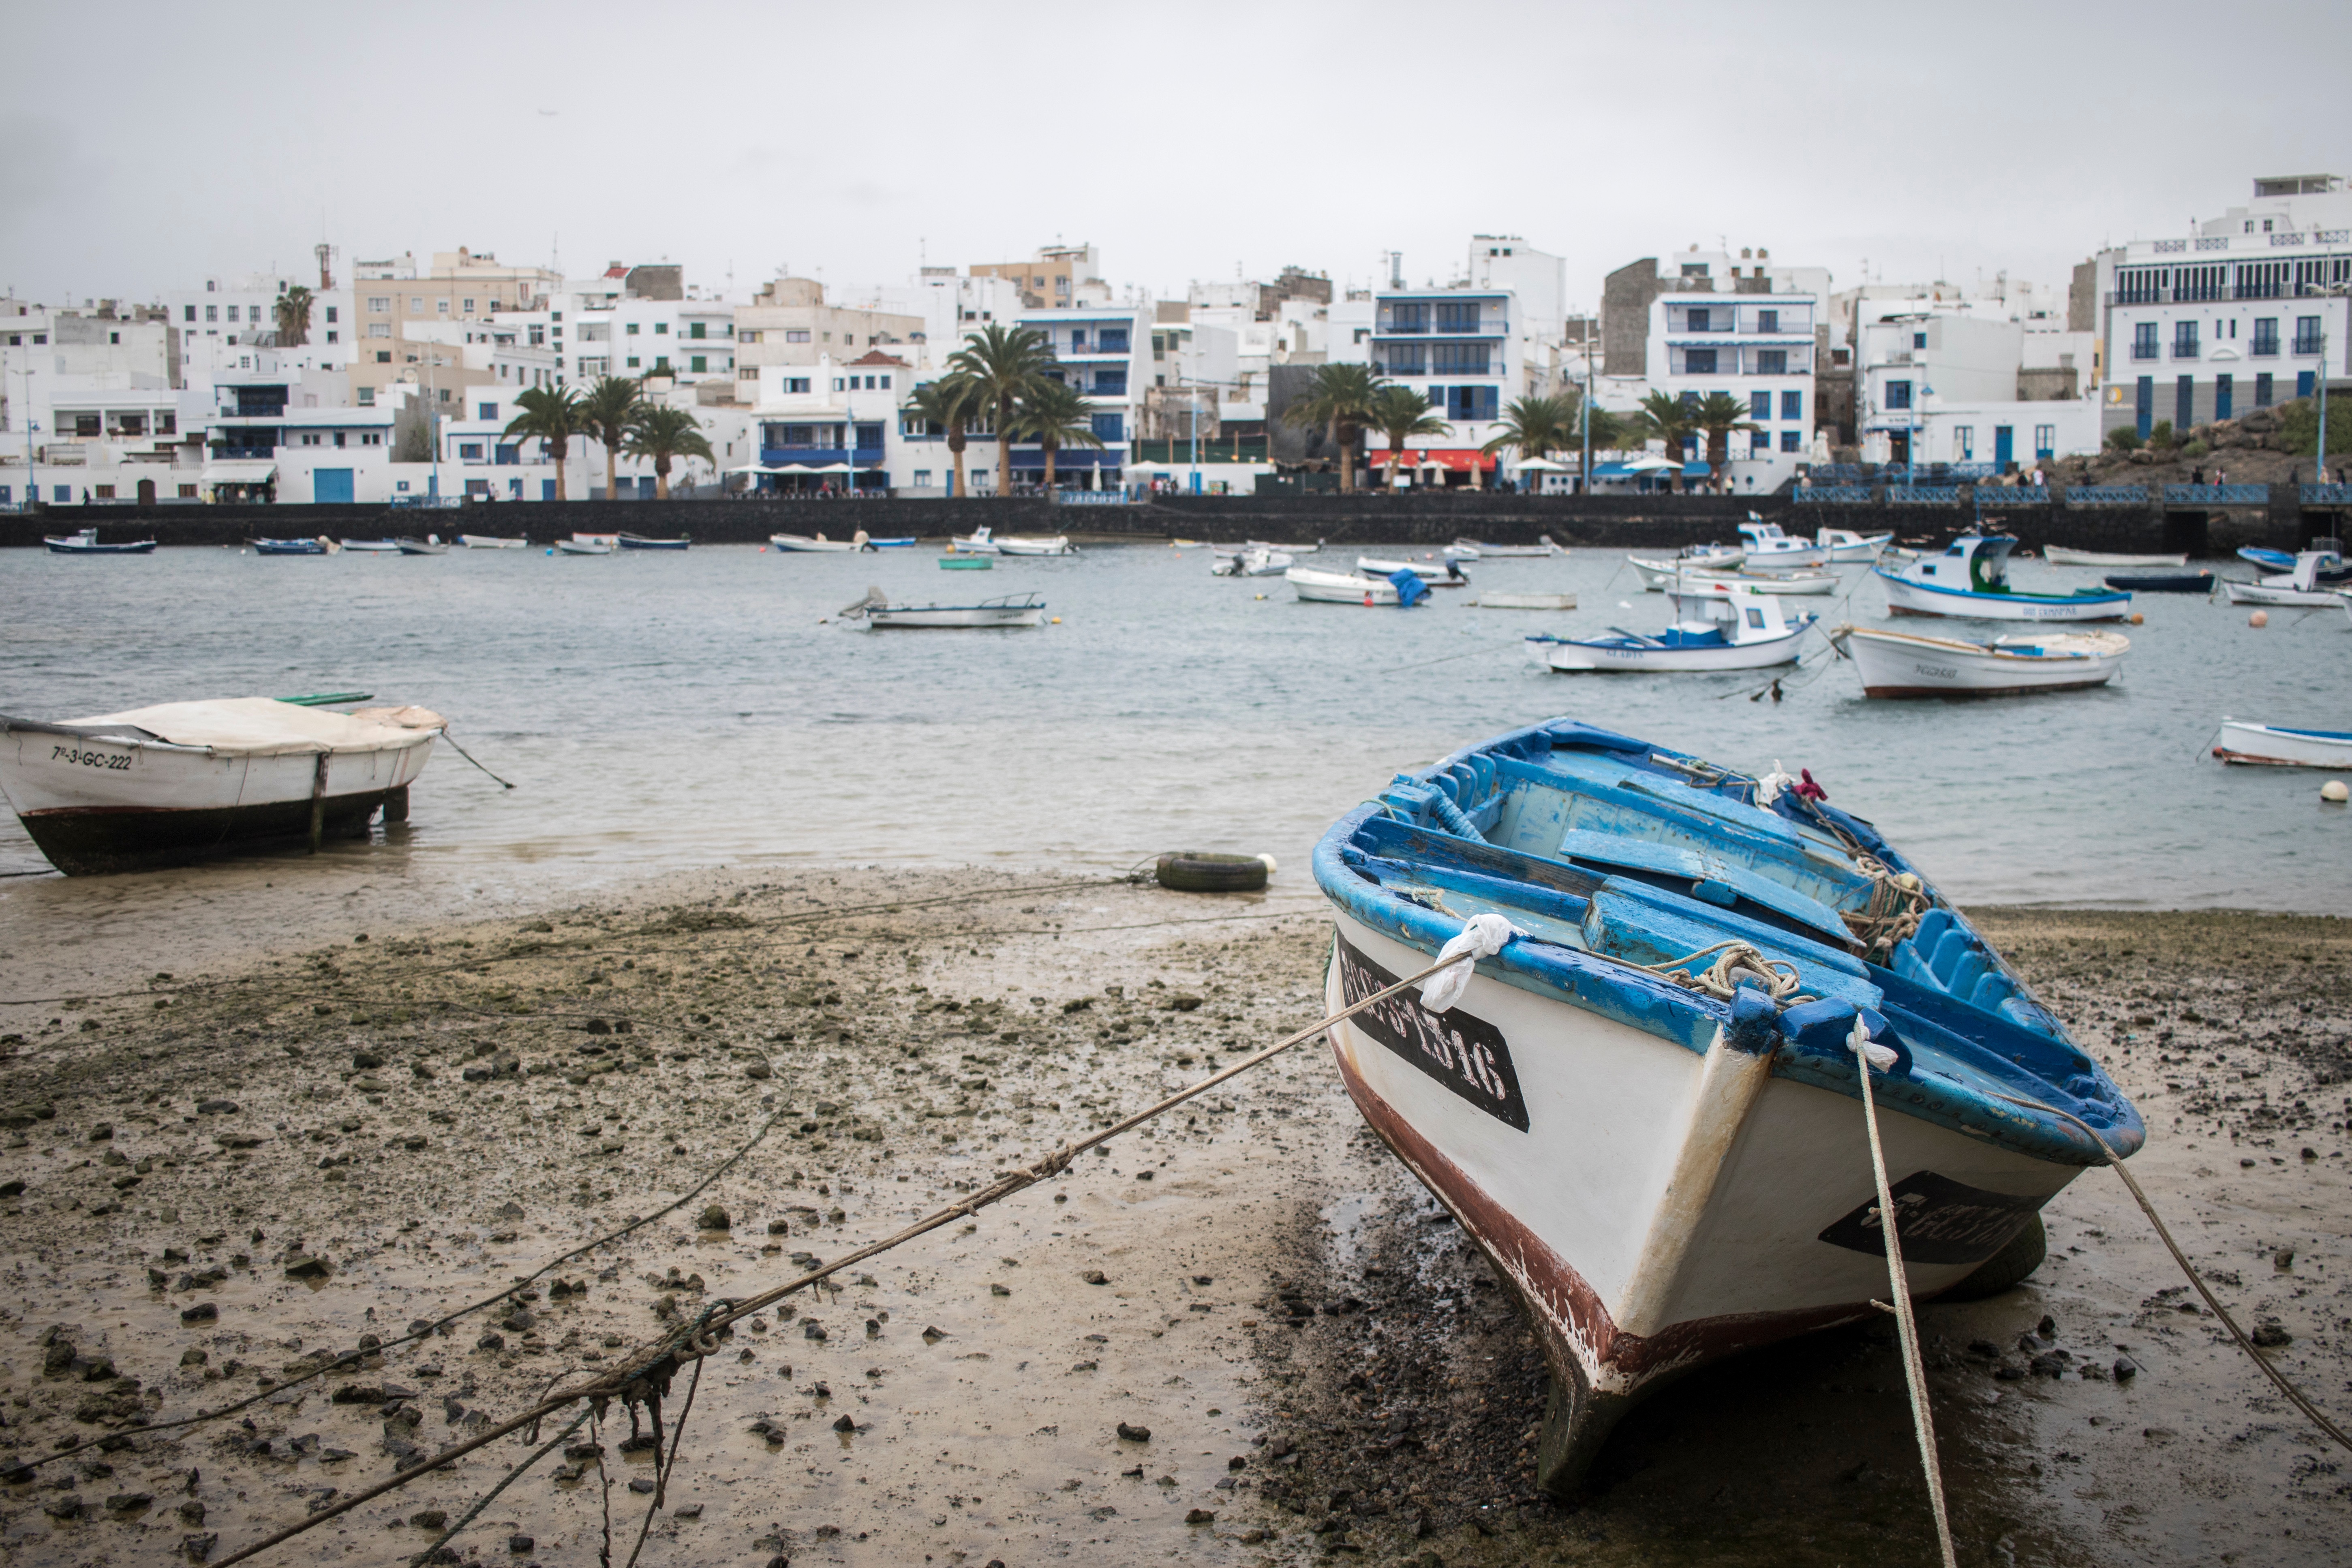
beach, sea, coast, dock, boat, vehicle, marina, boating, watercraft